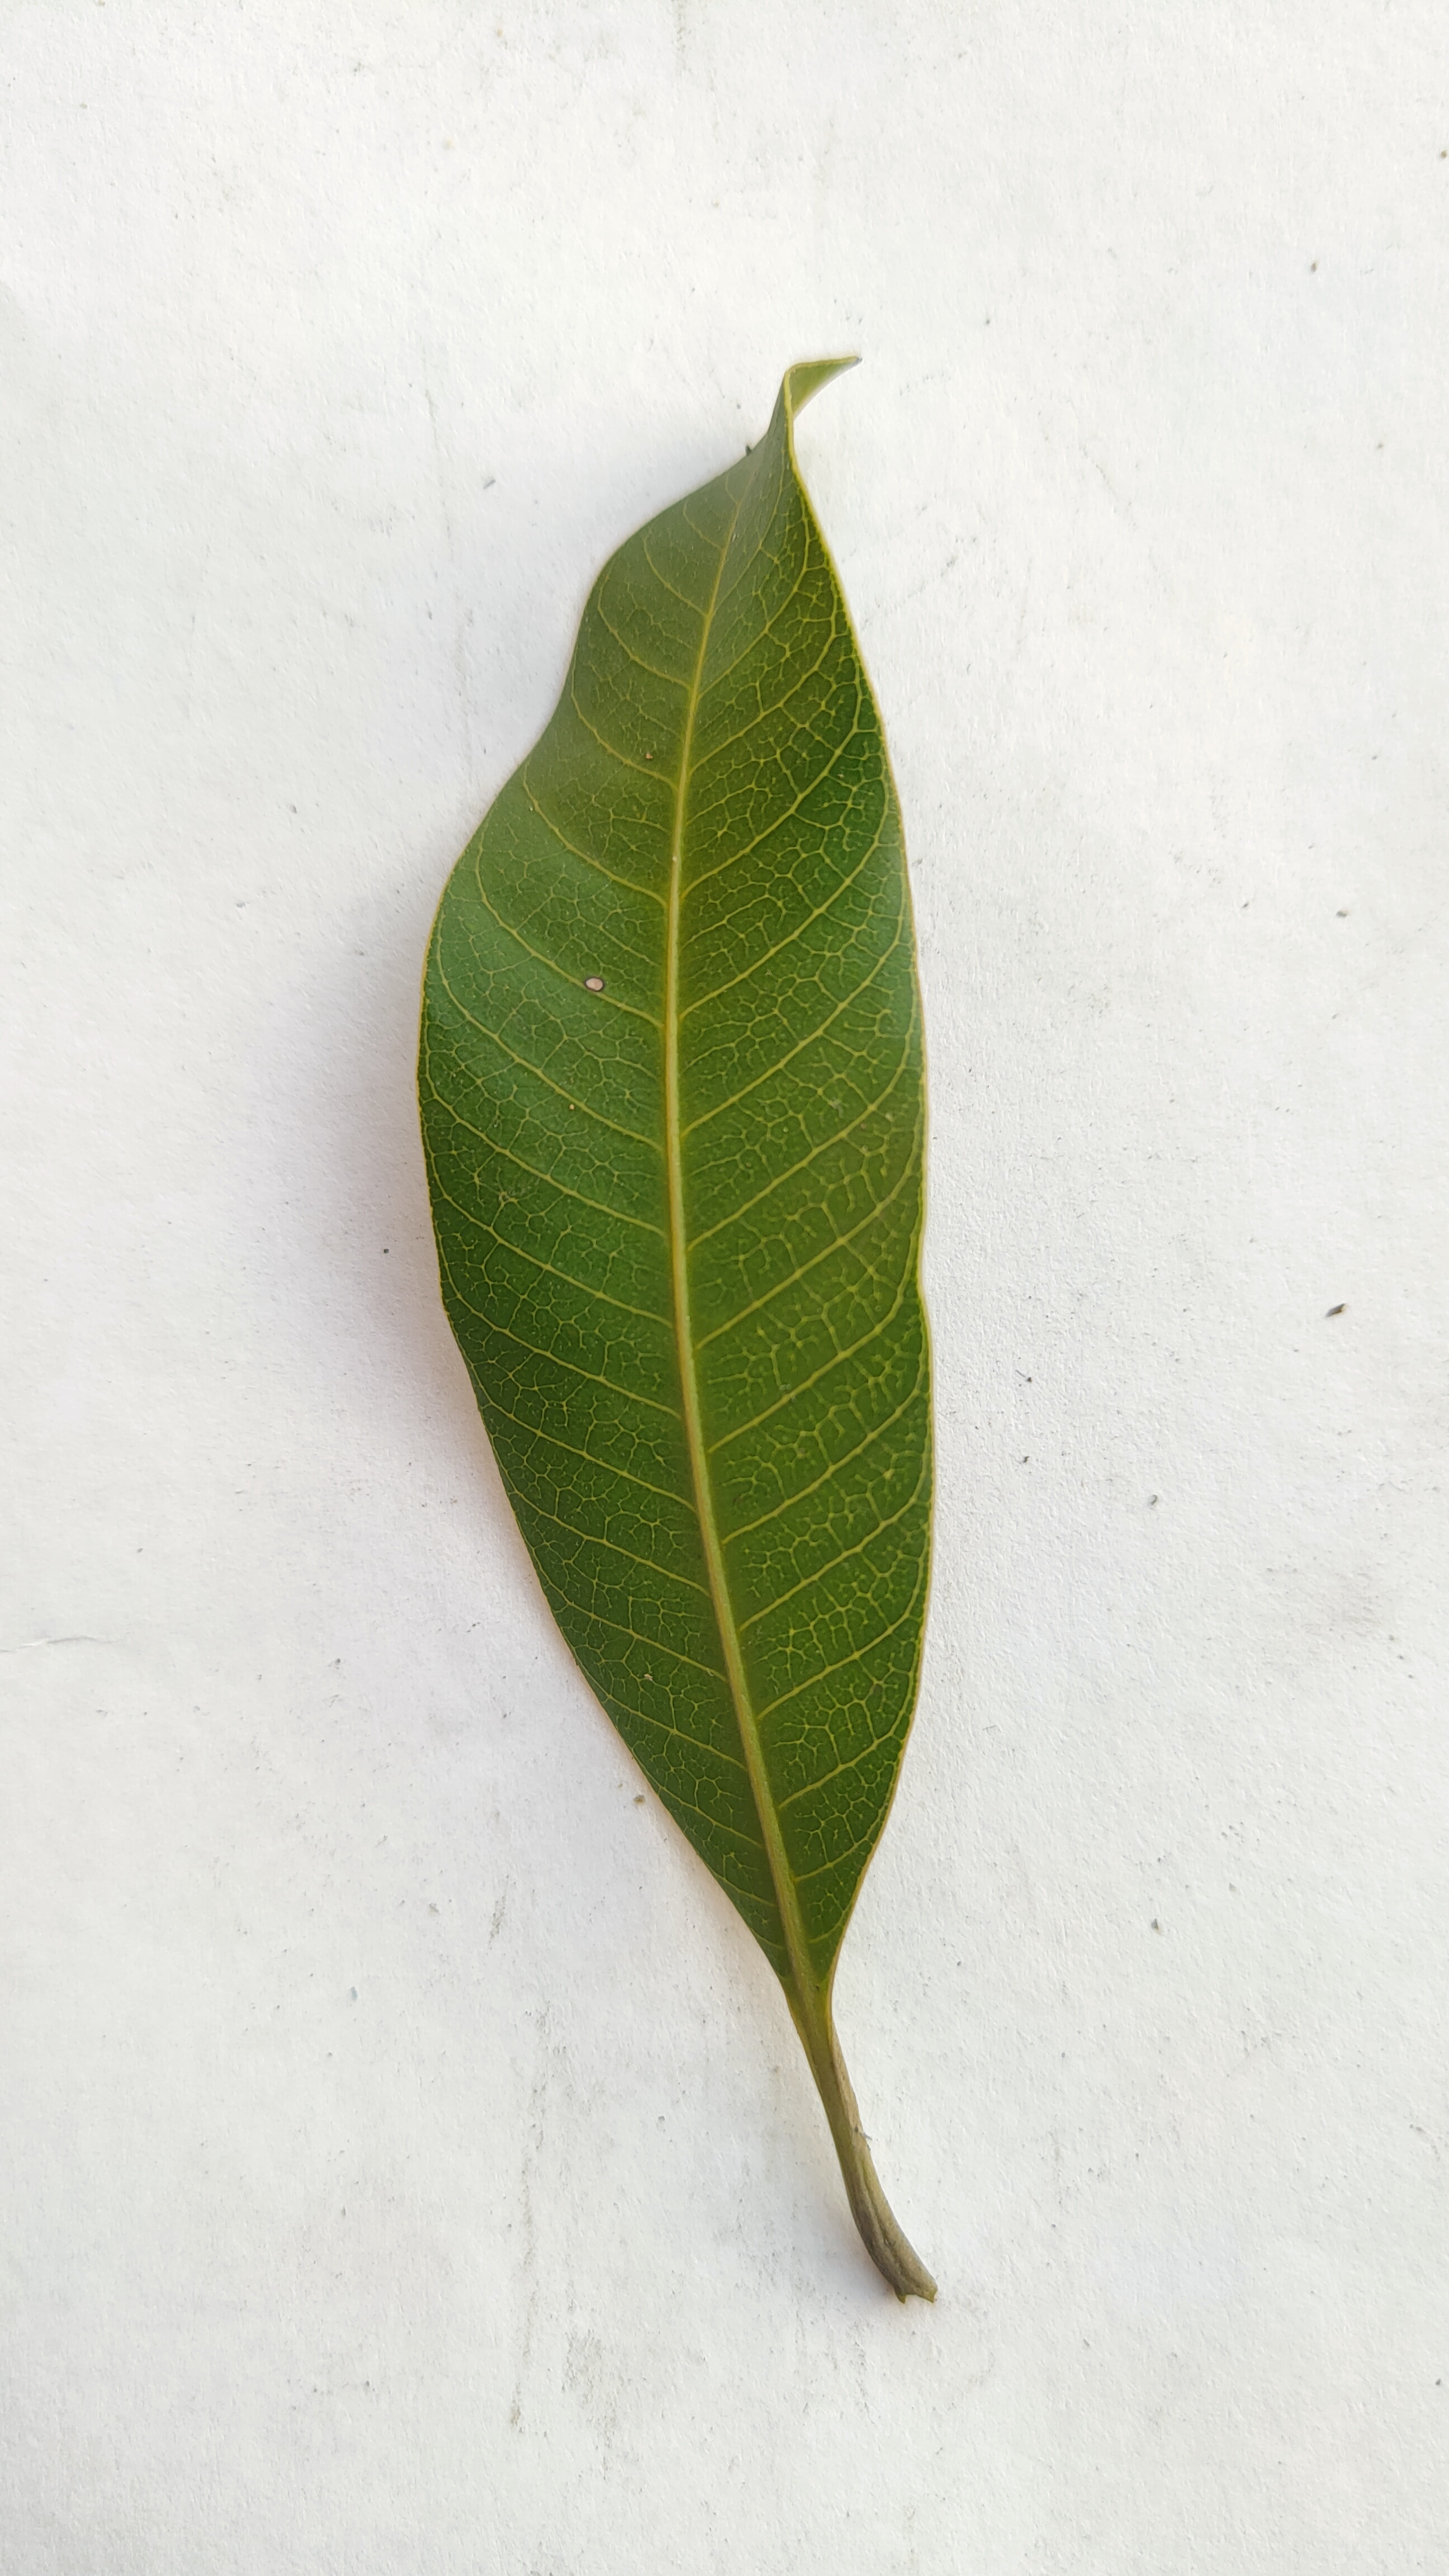
Leaf variety: Mango